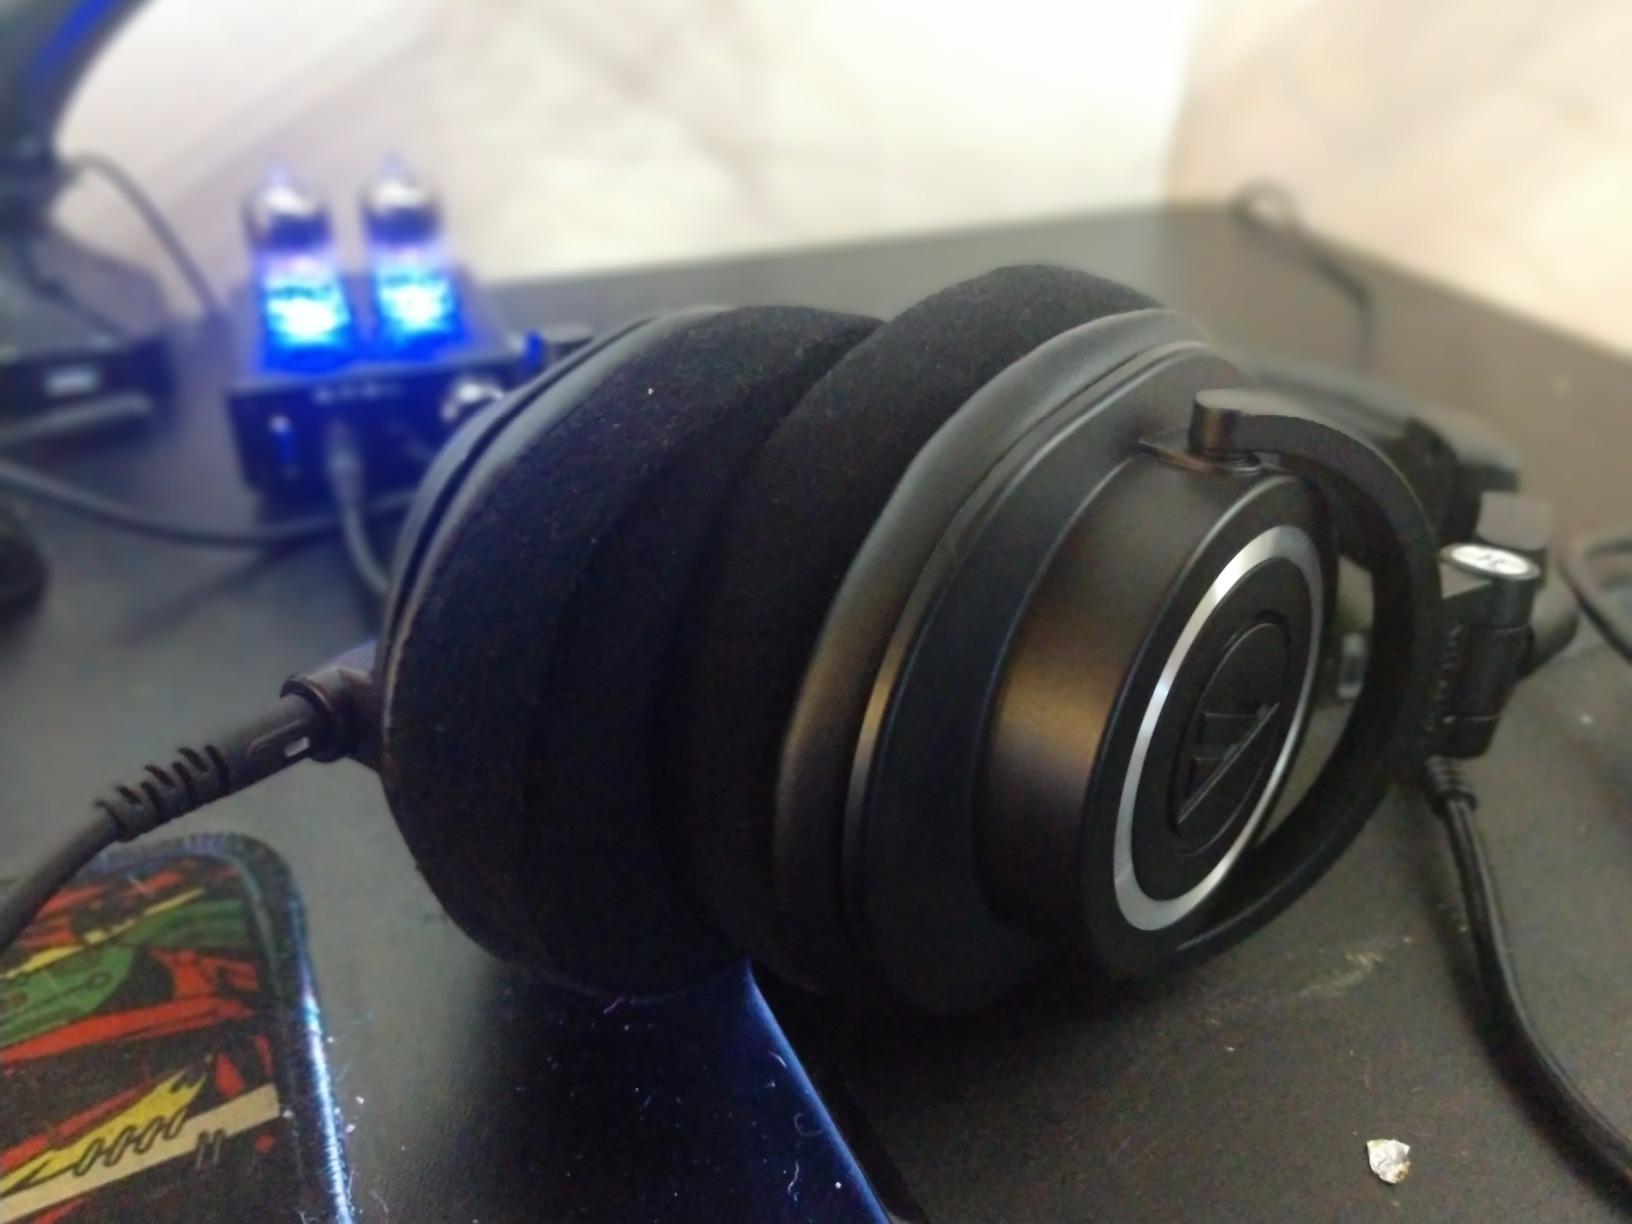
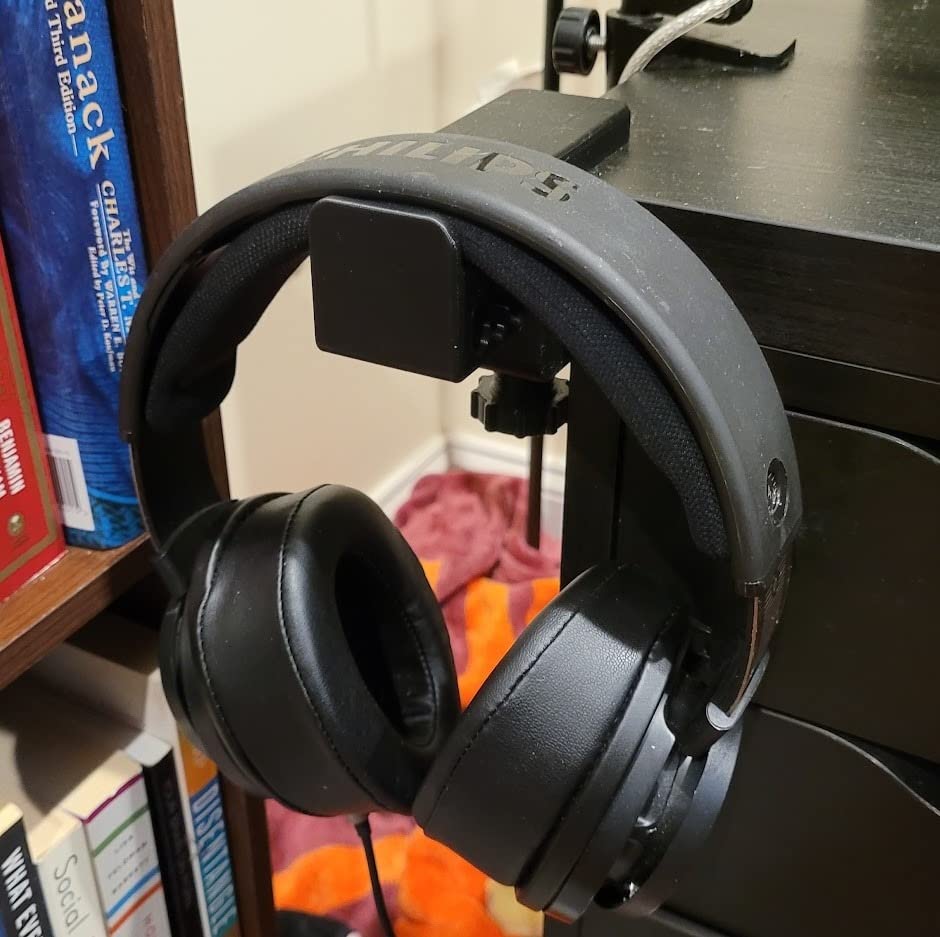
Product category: headphones
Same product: no